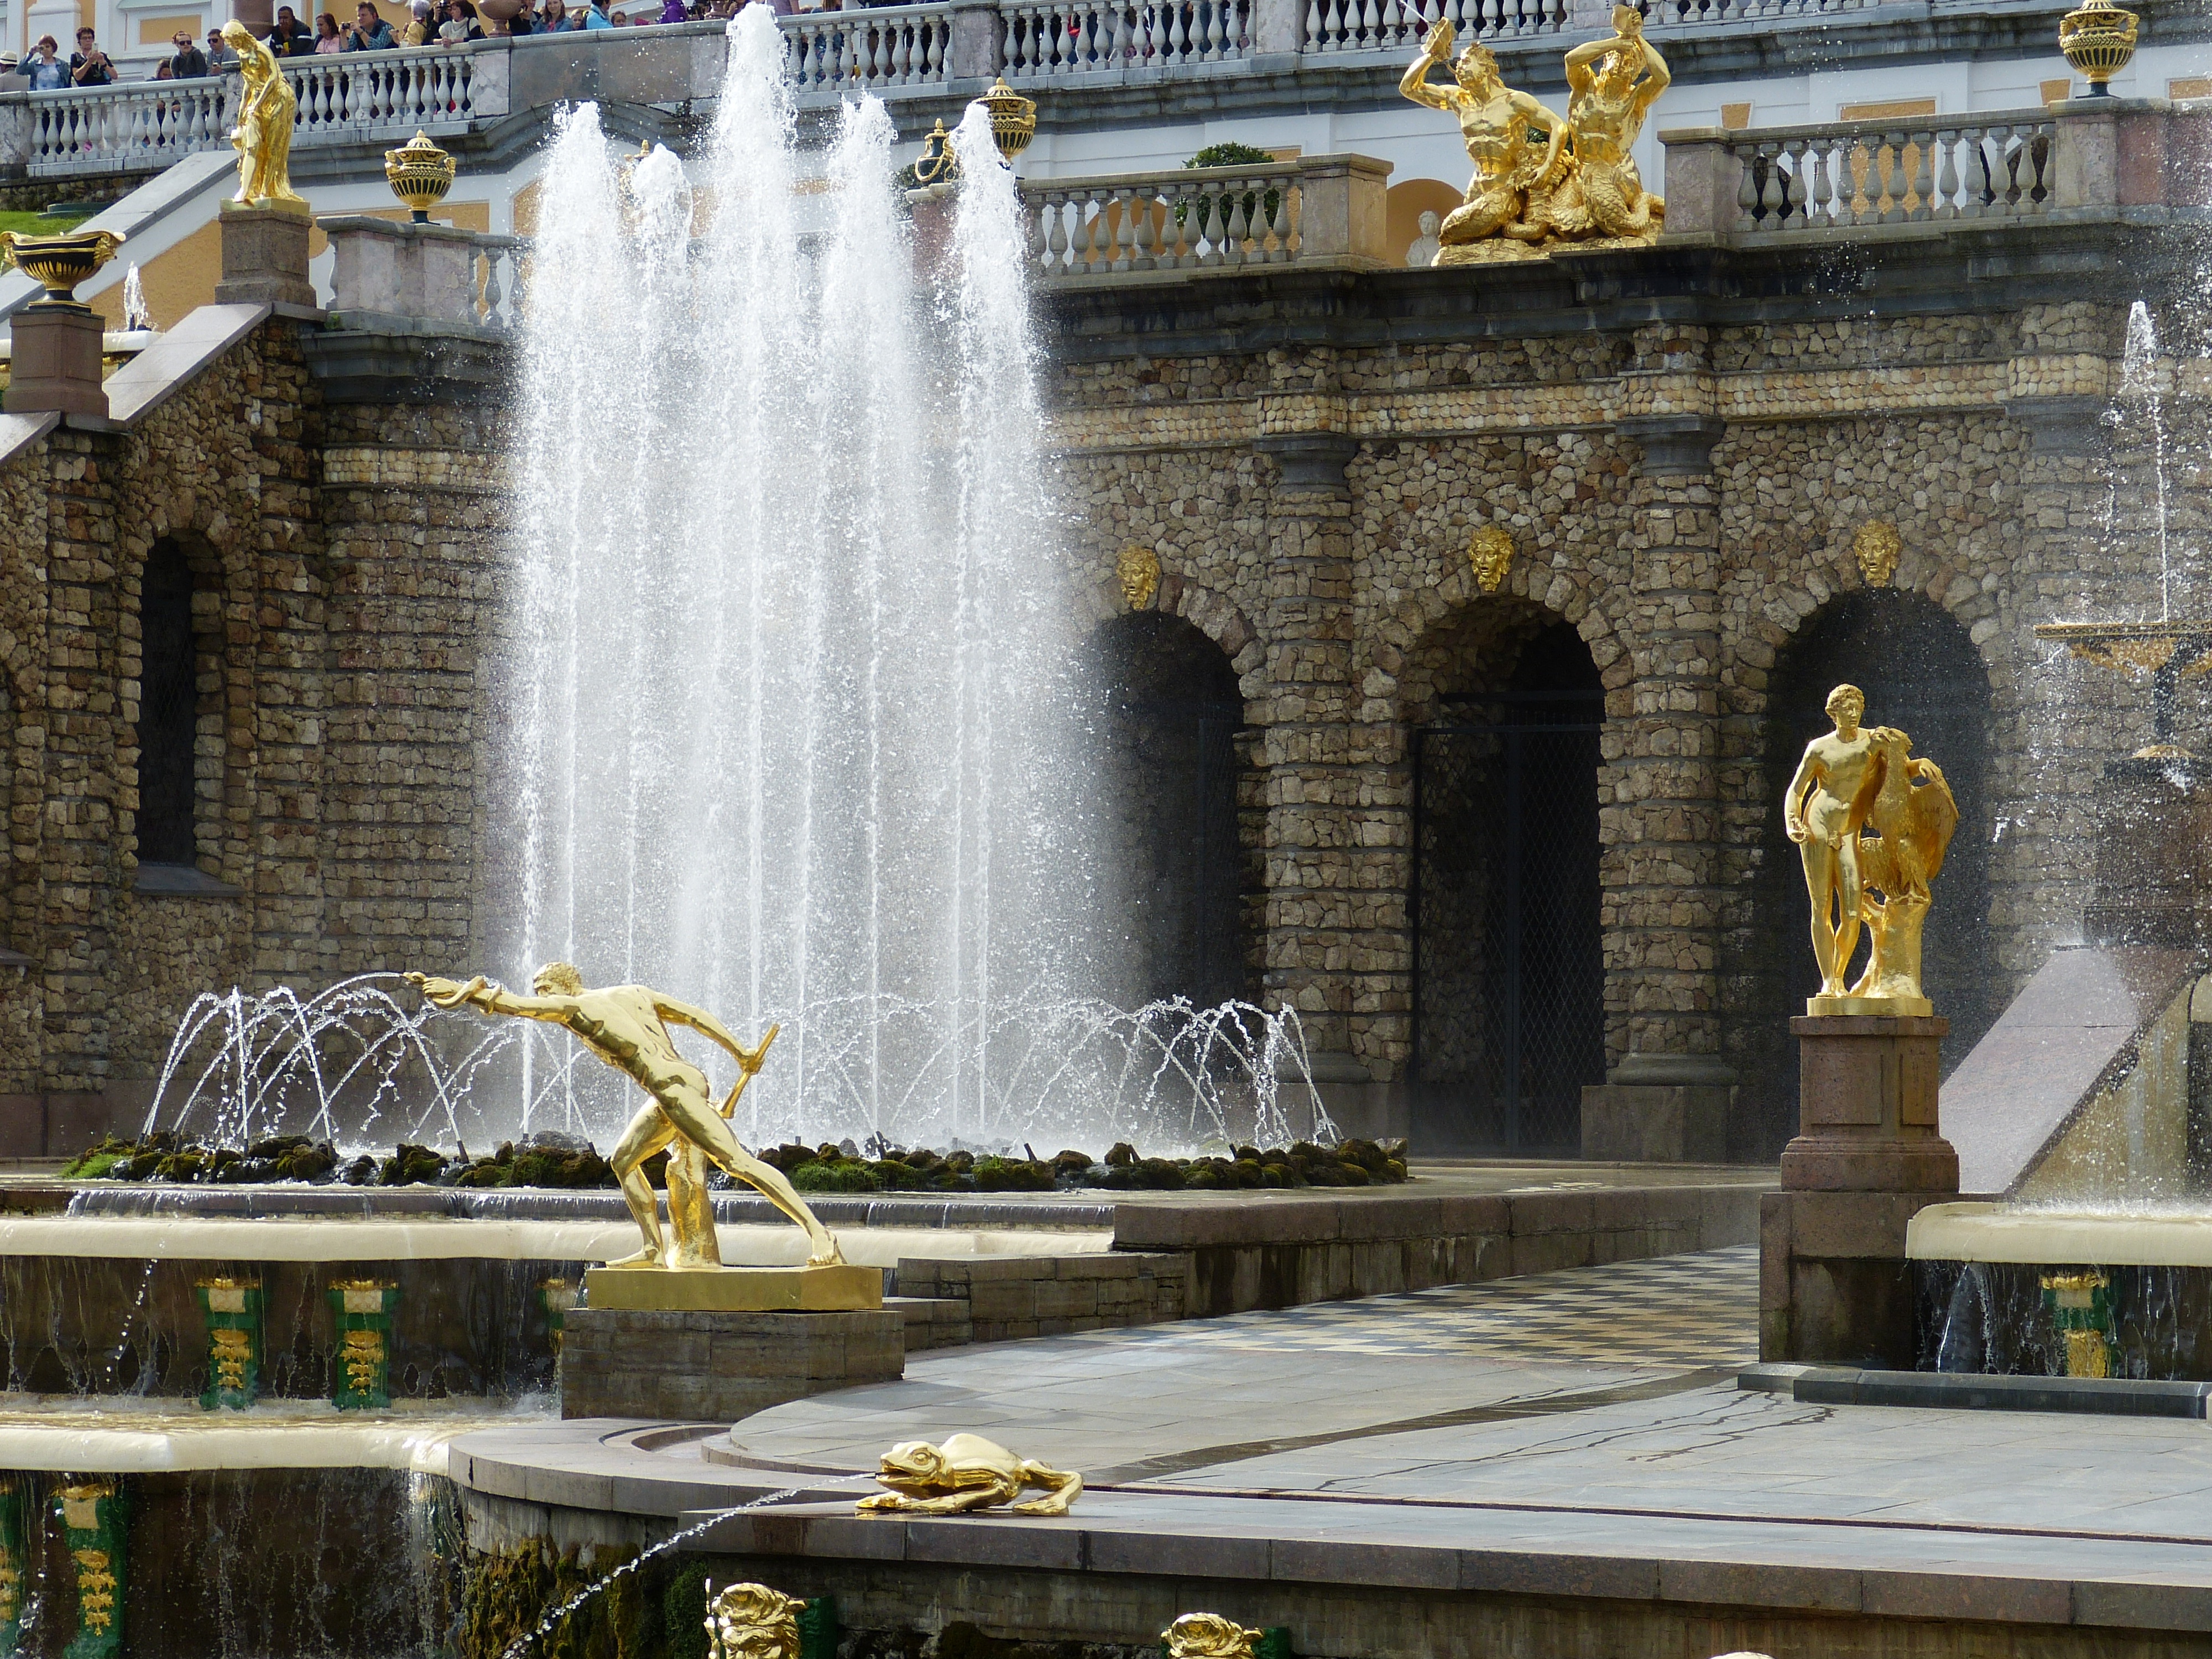
architecture, palace, monument, golden, plaza, park, castle, landmark, garden, tourism, places of interest, sculpture, figure, gold, fountain, russia, petersburg, historically, water feature, water games, st petersburg, river cruise, sankt petersburg, ancient history, peterhof